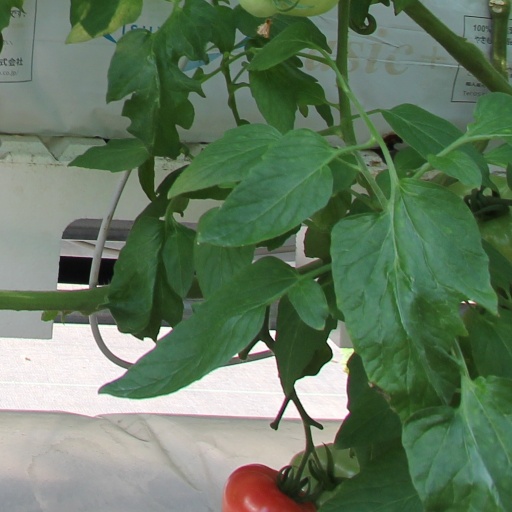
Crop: tomato